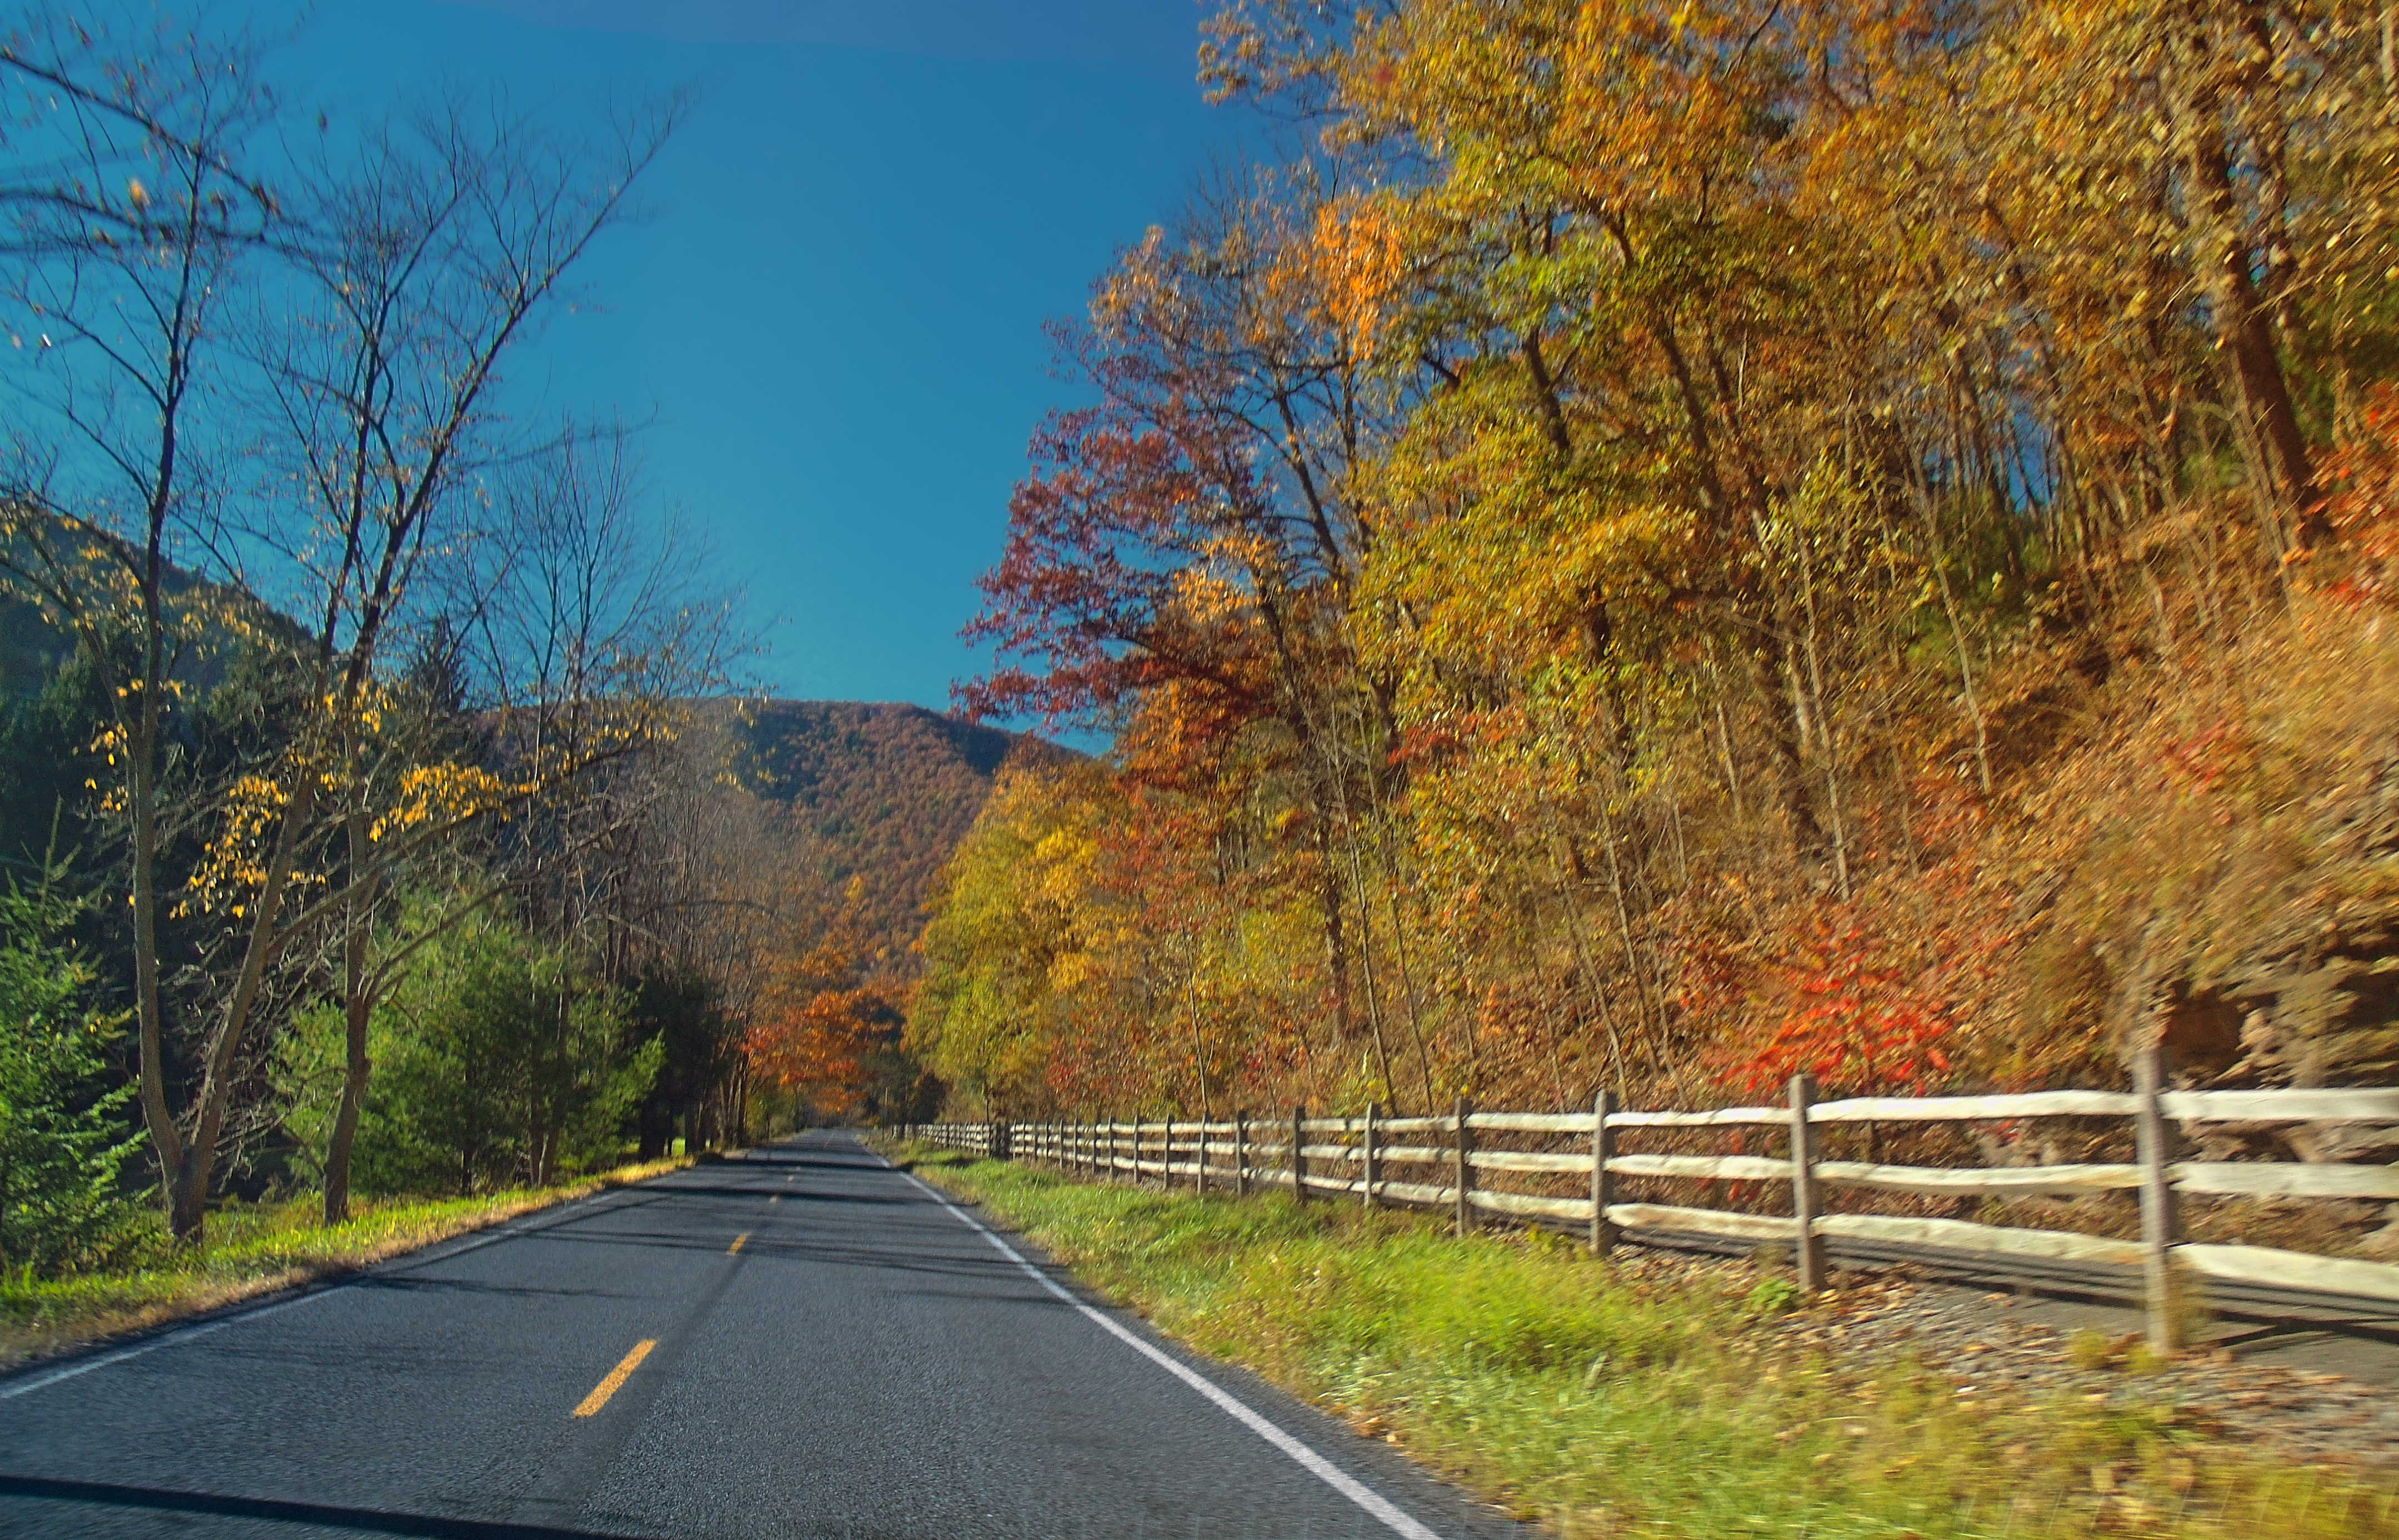
tree, sky, road, morning, leaf, highway, driving, rural, autumn, season, creativecommons, infrastructure, alleghenyplateau, pennsylvaniawilds, cloudless, lycomingcounty, pennsylvania, pinecreekgorge, pa414, paroute414, rural area